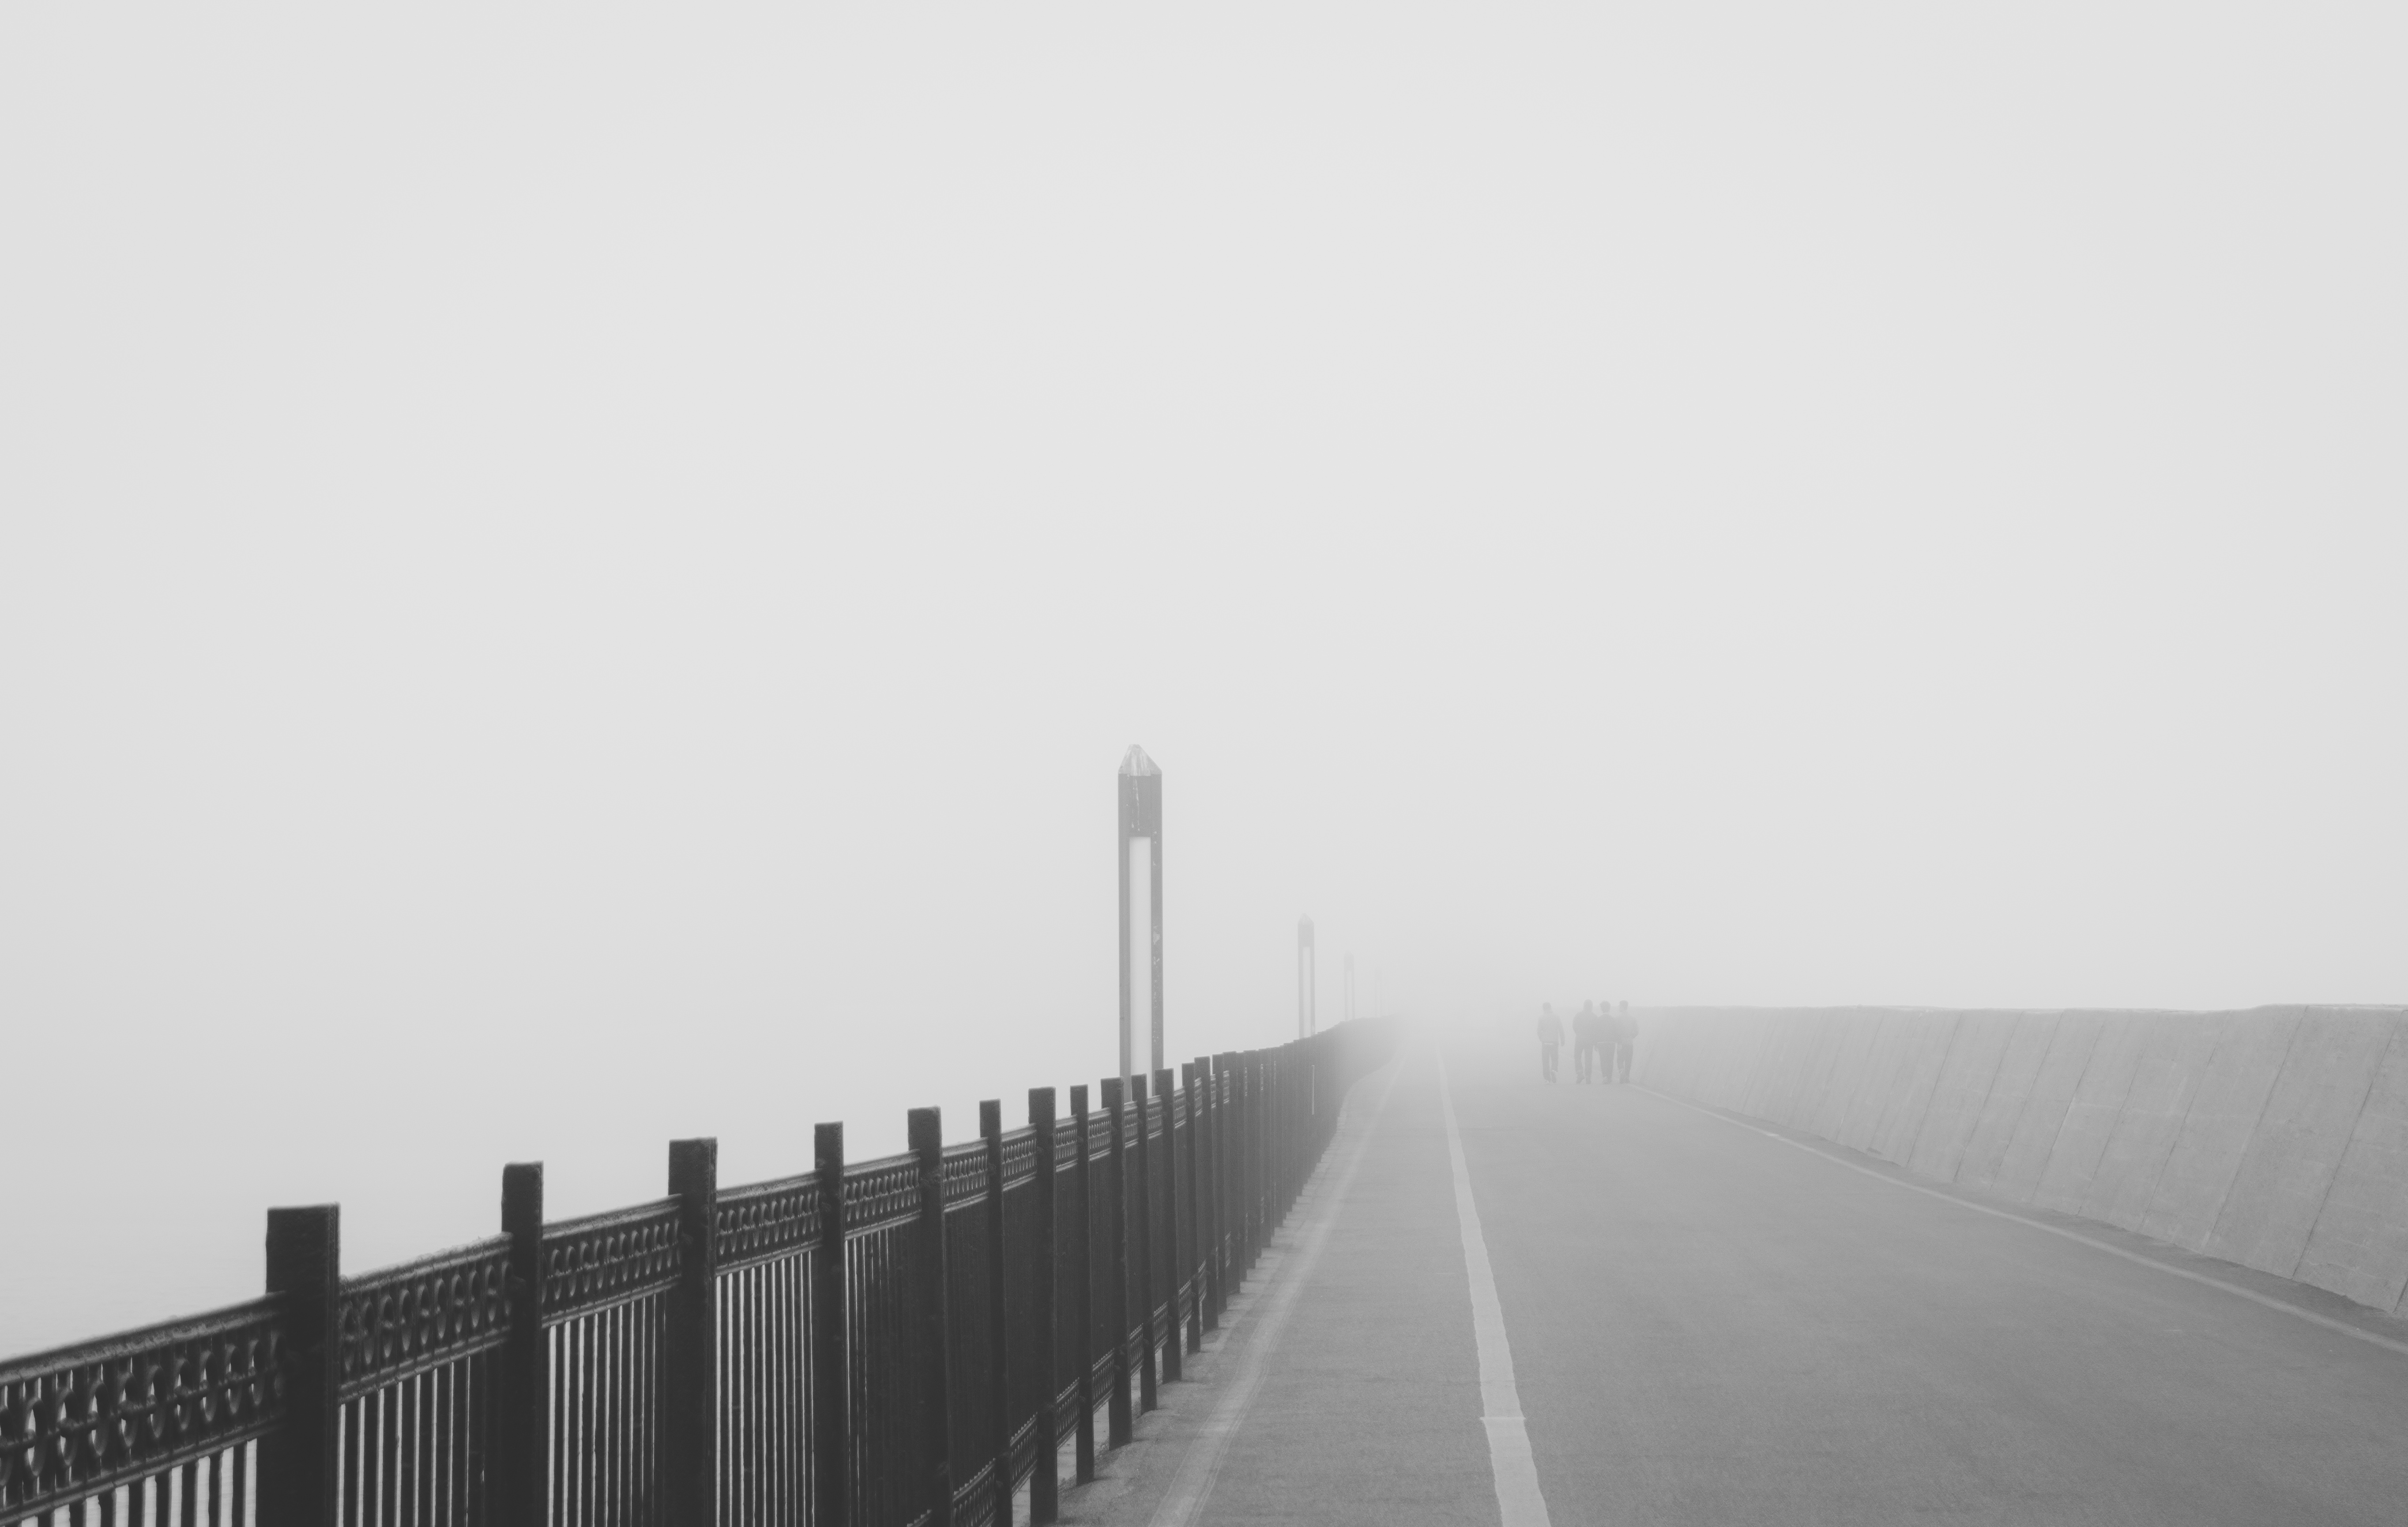
horizon, black and white, fog, mist, bridge, street, morning, highway, line, weather, haze, monochrome, candid, china, shape, fading, sonystreetphotographer, monochrome photography, atmospheric phenomenon